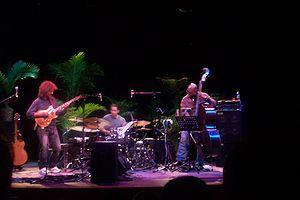
Le Grammy Award for Best Jazz Fusion Performance est un prix décerné chaque année de 1980 à 1991, lors de la cérémonie des Grammy Awards. Il est attribué à un artiste ou à un groupe pour la qualité de la musique de jazz fusion réalisée. Le musicien Pat Metheny est l'artiste ayant été le plus primé dans cette catégorie avec au total six récompenses.
Le Grammy Award for Best Contemporary Jazz Album est un prix décerné chaque année depuis 1992 lors de la cérémonie des Grammy Awards. Il est attribué à un artiste ou à un groupe pour la qualité de la musique de jazz contemporaine réalisée. En 2011, le musicien Pat Metheny est l'artiste ayant été le plus primé avec au total six récompenses dans cette catégorie. En 2012 ce prix fusionne avec la catégorie Best Jazz Instrumental Album.